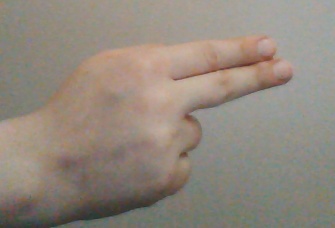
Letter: ain